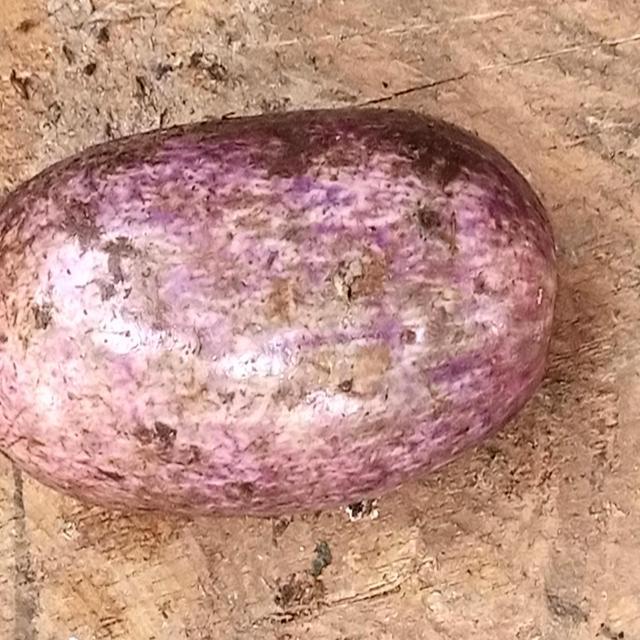
Plum grade: unripe